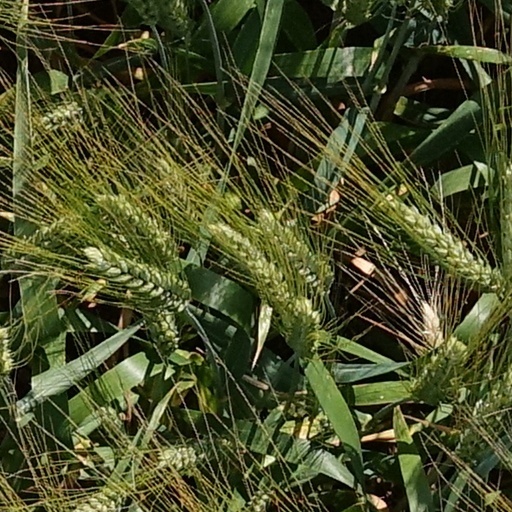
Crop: wheat